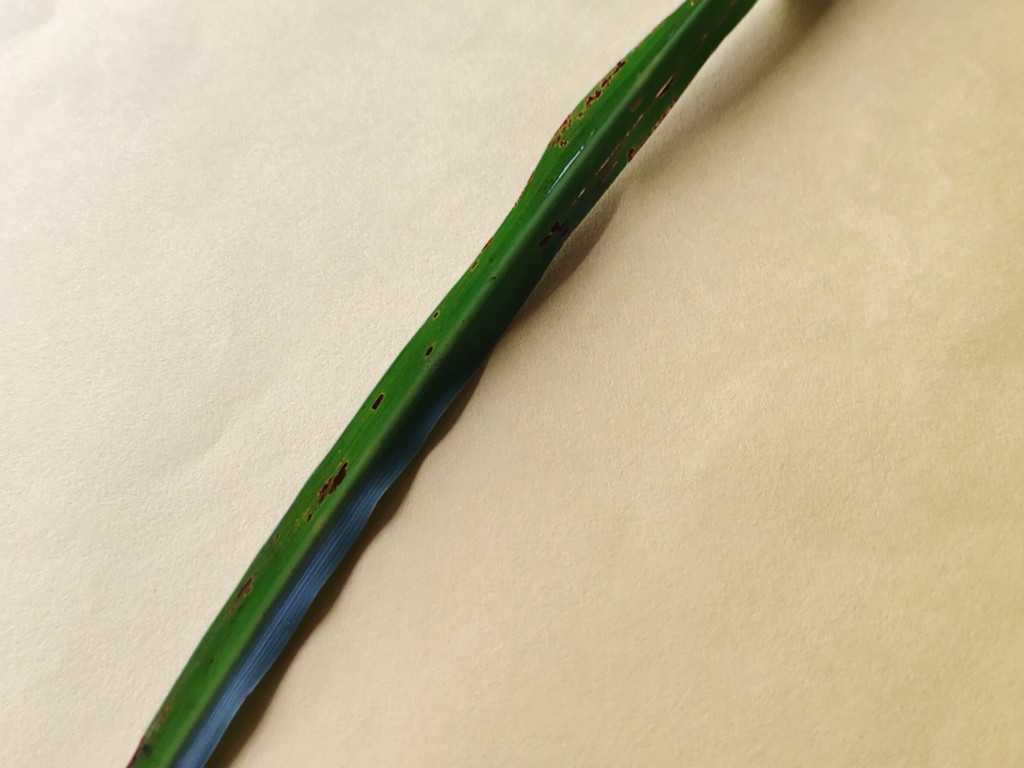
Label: Unhealthy